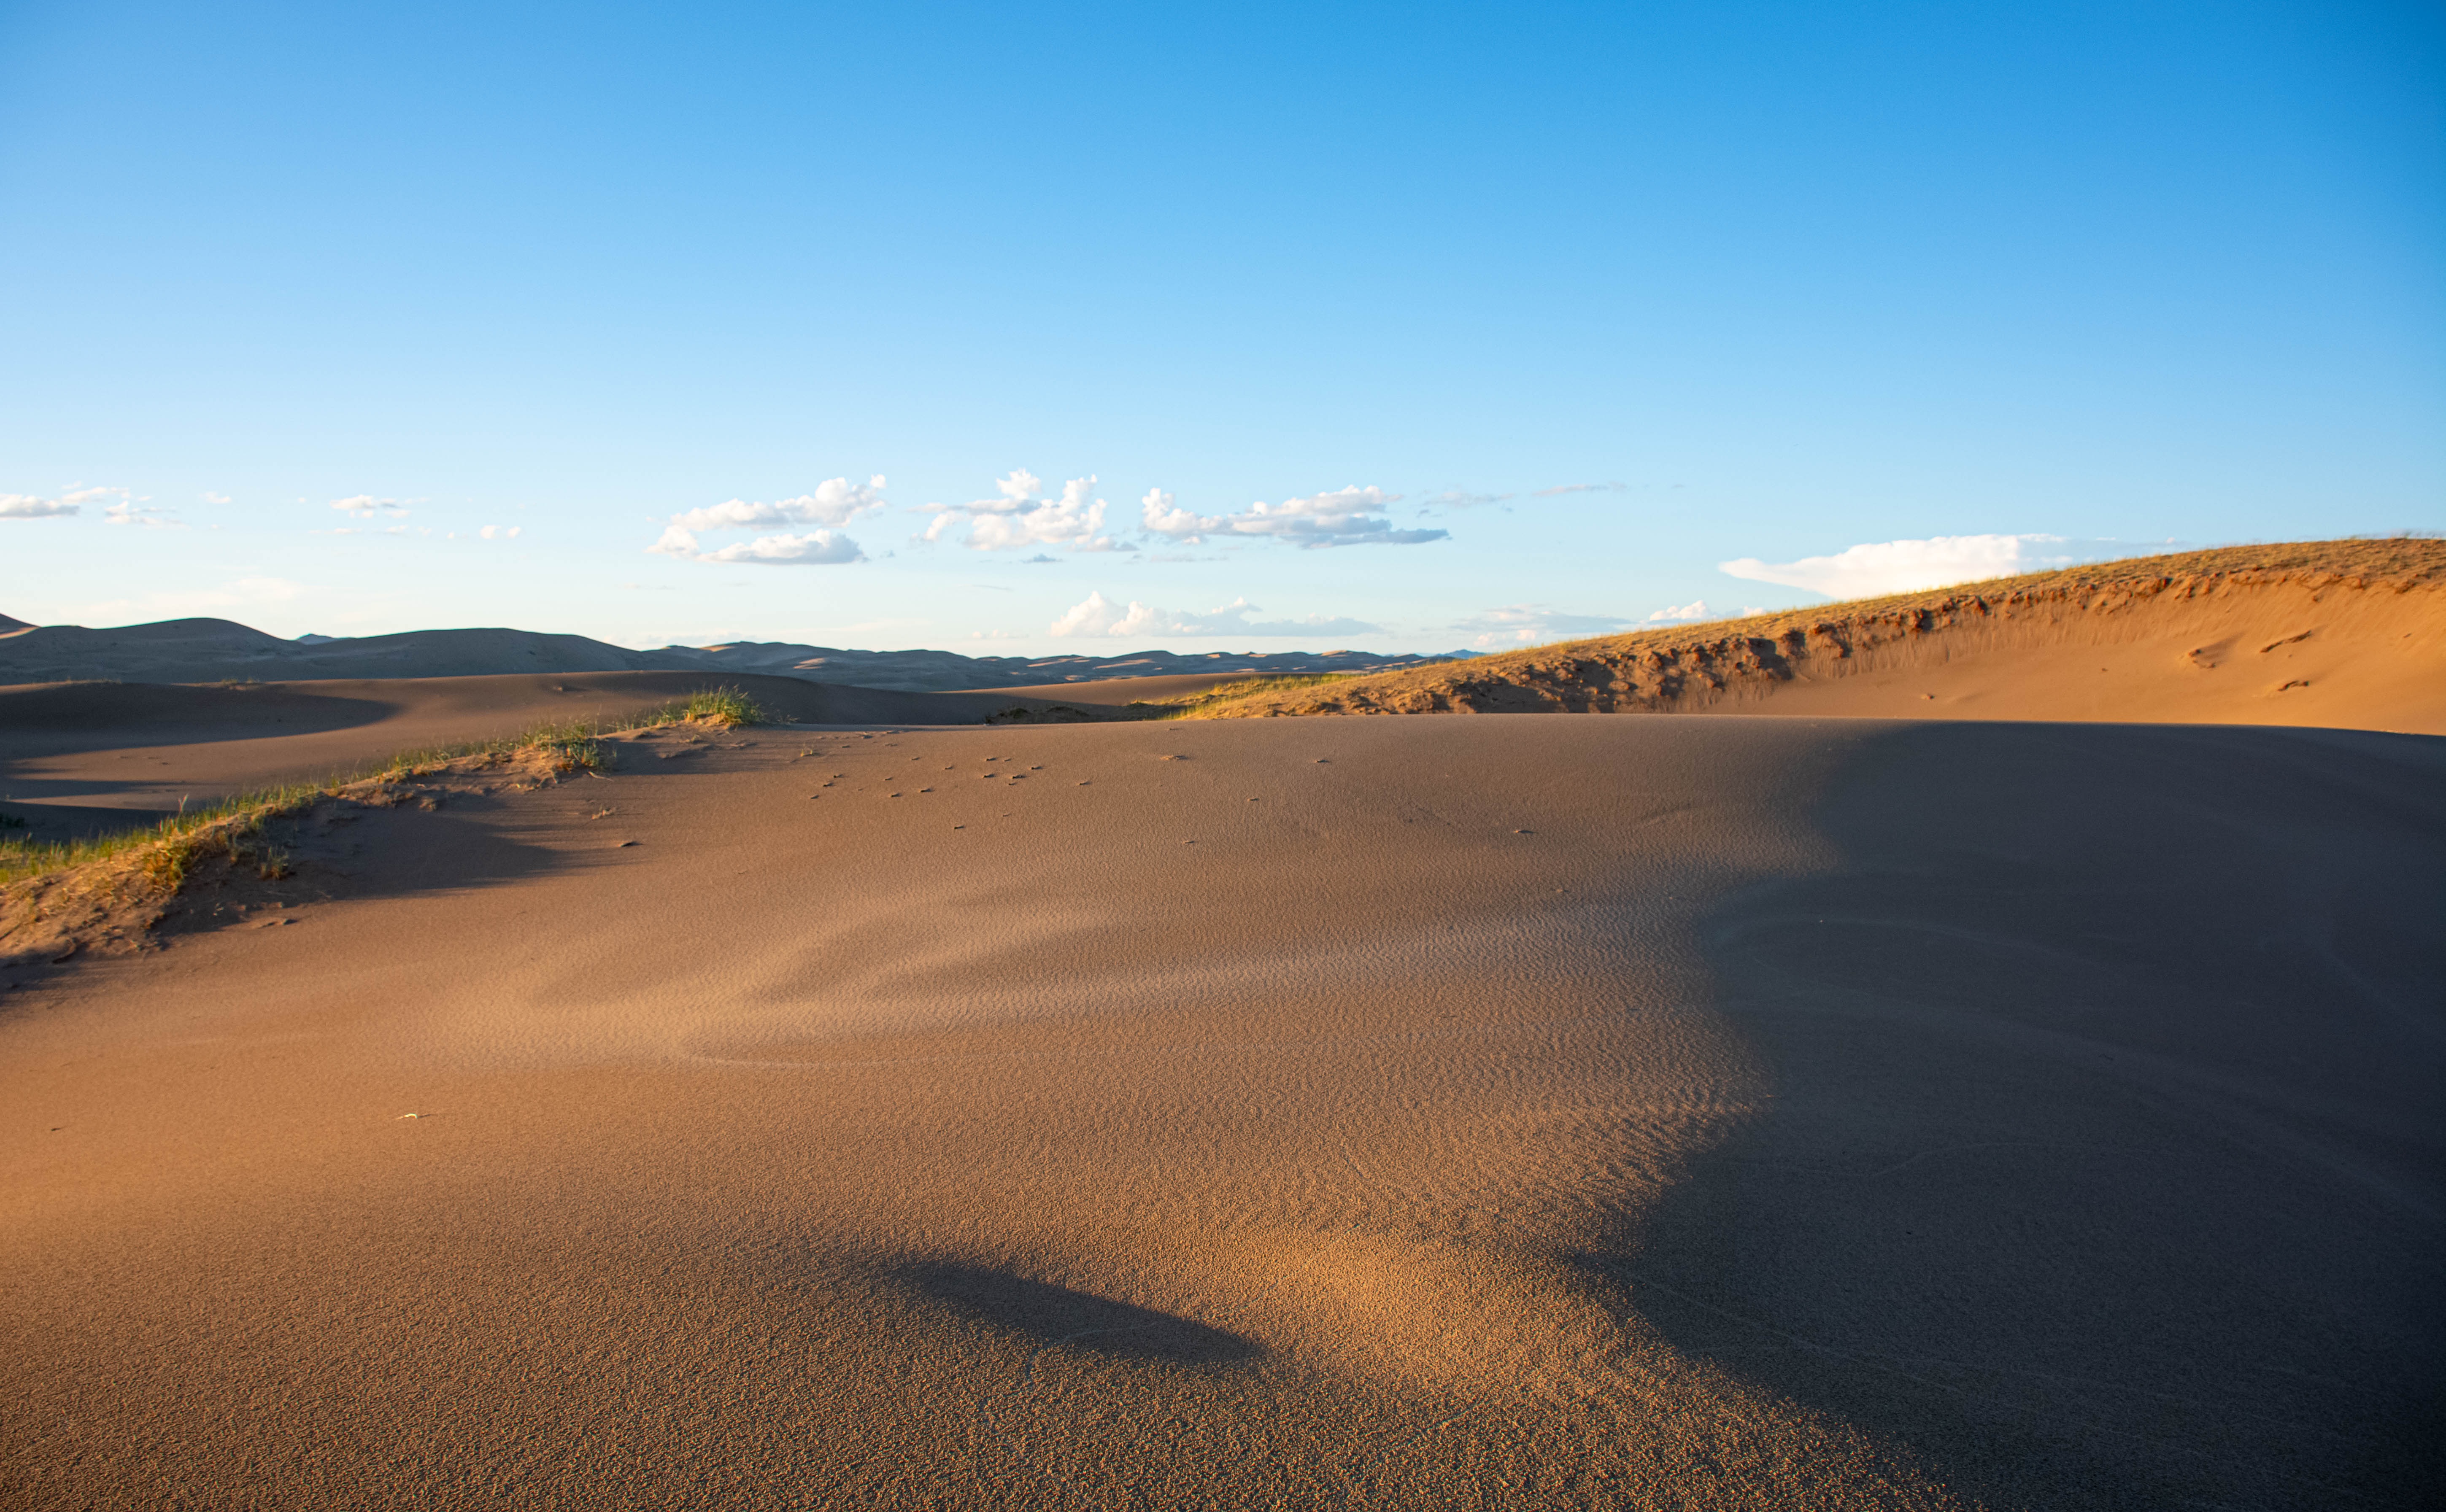
natural, cloud, sky, plant, natural landscape, terrain, slope, plain, landscape, tree, singing sand, Tints and shades, horizon, aeolian landform, erg, grassland, dune, sand, road, hill, plateau, dusk, soil, wind, evening, shadow, ocean, rock, blowout, steppe, wave, desert, coast, sahara